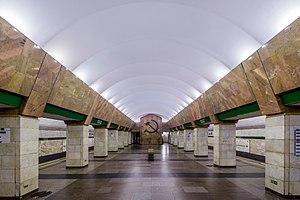
Proletarskaïa est une station de la ligne 3 du Métro de Saint-Pétersbourg, en Russie.